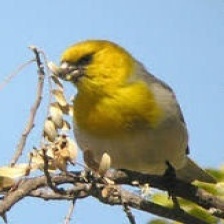
Species: PALILA
Scientific name: LOXIOIDES BAILLEUI